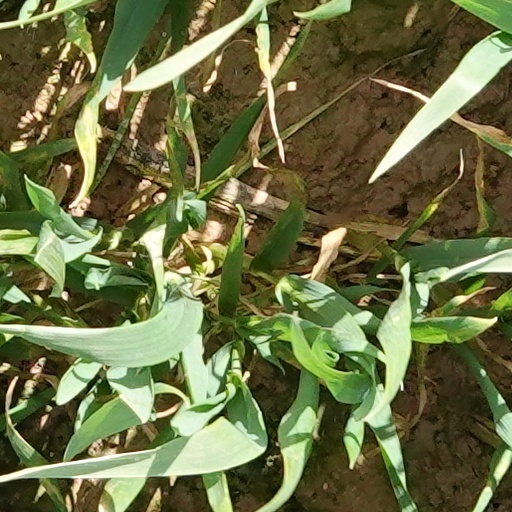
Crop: wheat